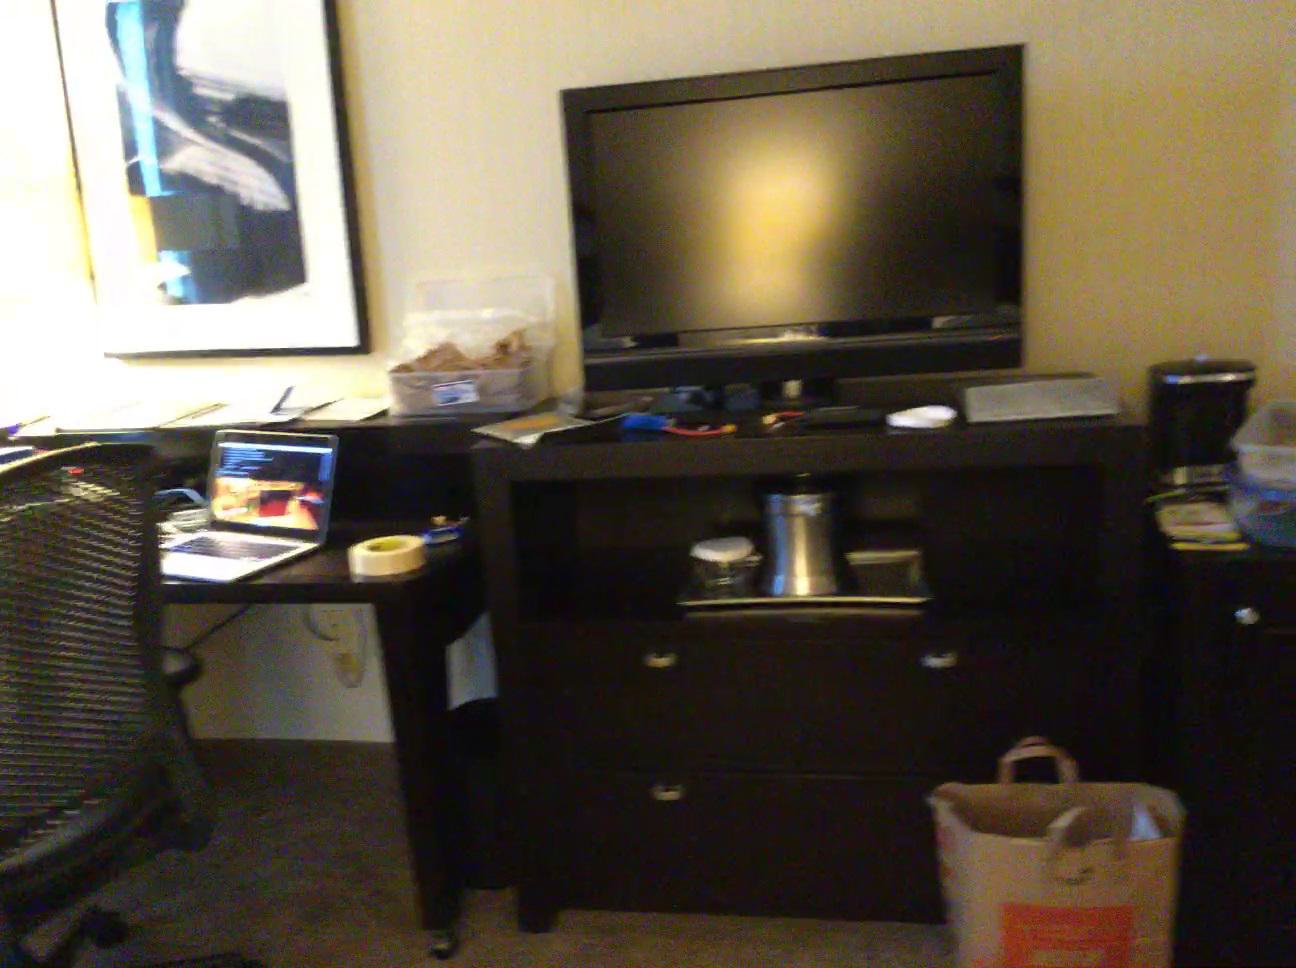
Question: Is the adhesive tape below the bag from the second object's perspective? Final answer should be yes or no.
Answer: No